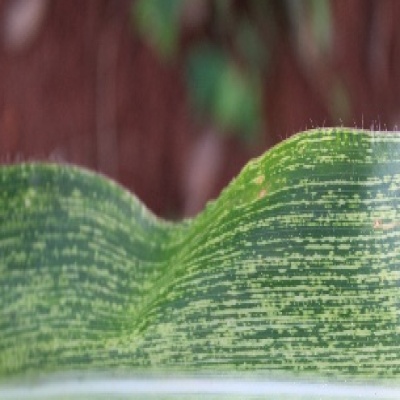
Label: Corn_(Maize)___Maize_Streak_Virus